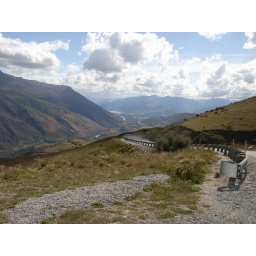
Highest paved road in New Zealand. I pushed my bike up the whole way.